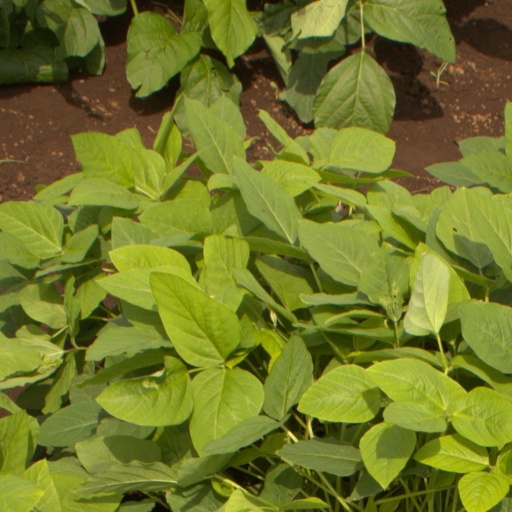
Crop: soybean